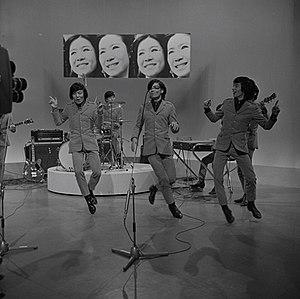
The Spiders était un groupe japonais de rock fondé à Tokyo en 1961, l'un des leaders du style Group Sounds.